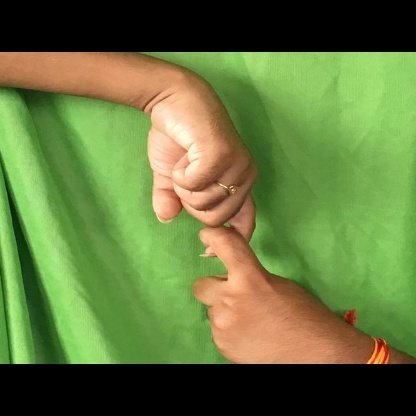
Mudra: Pasha